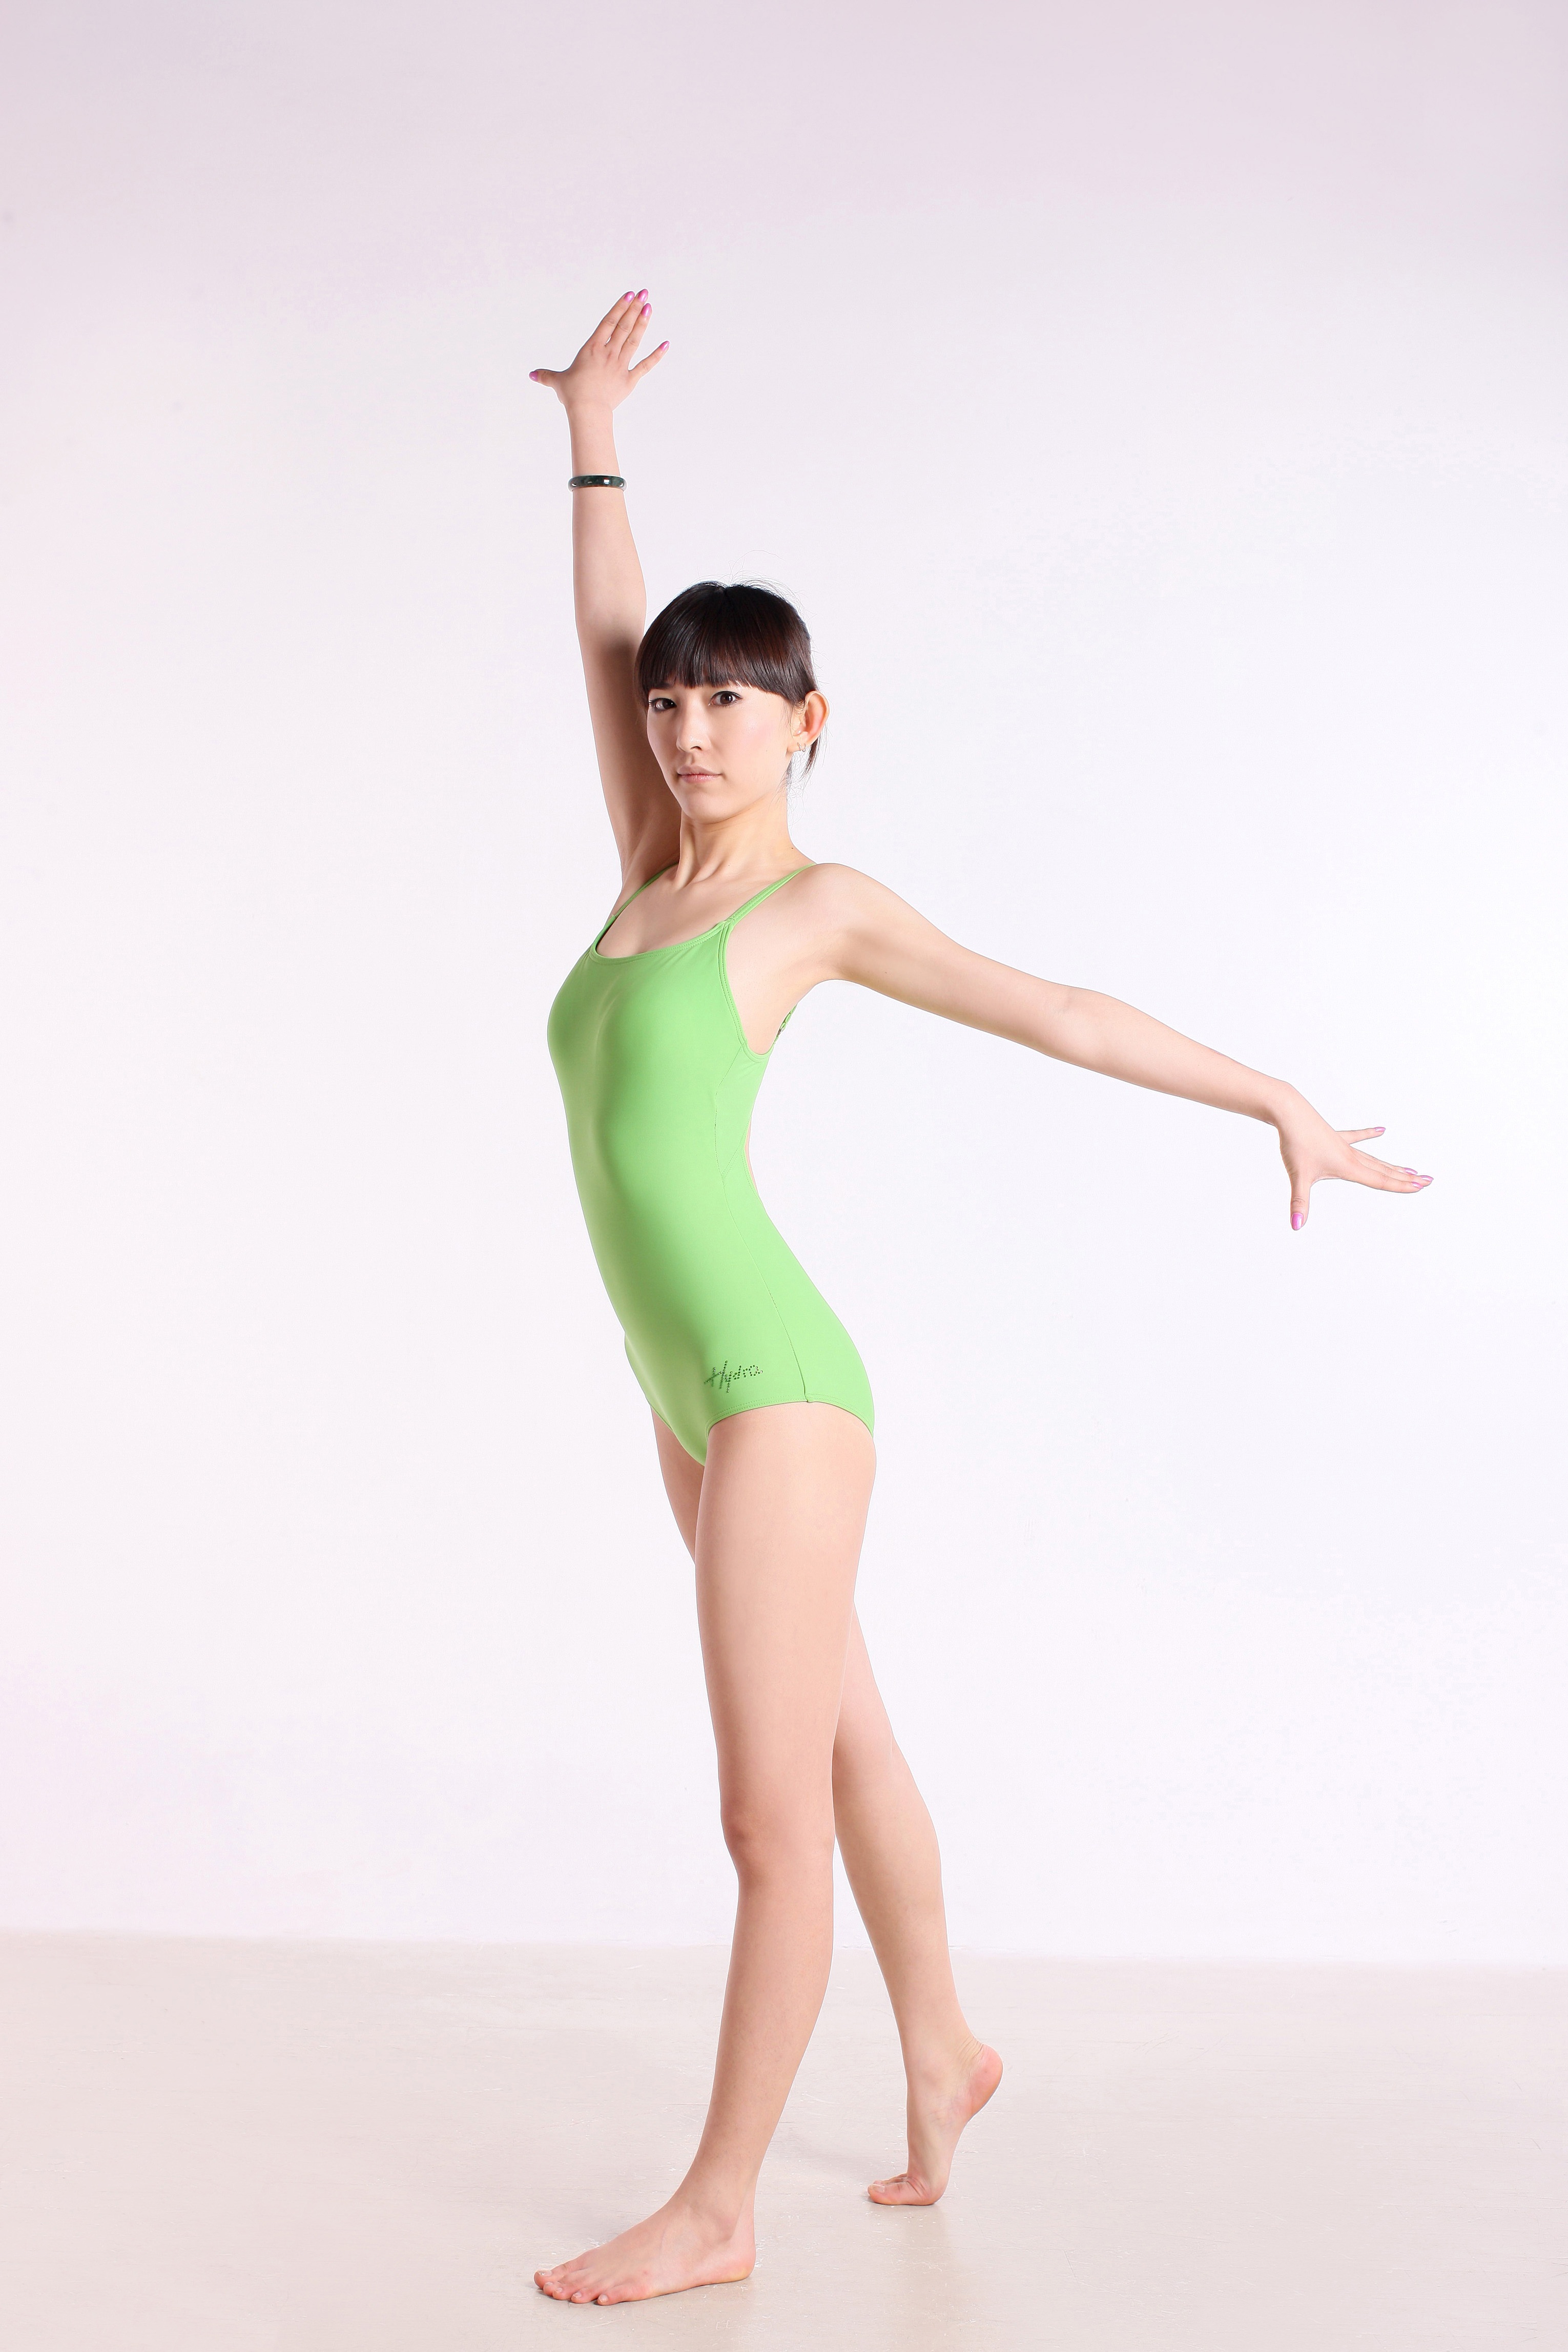
female, dance, ballet, sports, yoga, beautiful, posture, china, entertainment, performing arts, modern dance, physical fitness, concert dance